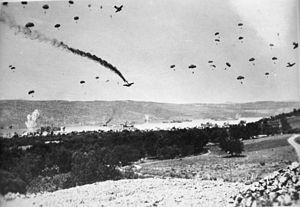
La Grèce a participé à la Seconde Guerre mondiale du 28 octobre 1940 au 9 mai 1945, du côté allié et sur différents champs de bataille y compris hors de Grèce ; son territoire continental était intégralement libéré fin-novembre 1944 mais des escarmouches avec les garnisons allemandes isolées et assiégées dans certaines îles dont la Crète, se sont produites jusqu'après la capitulation allemande.